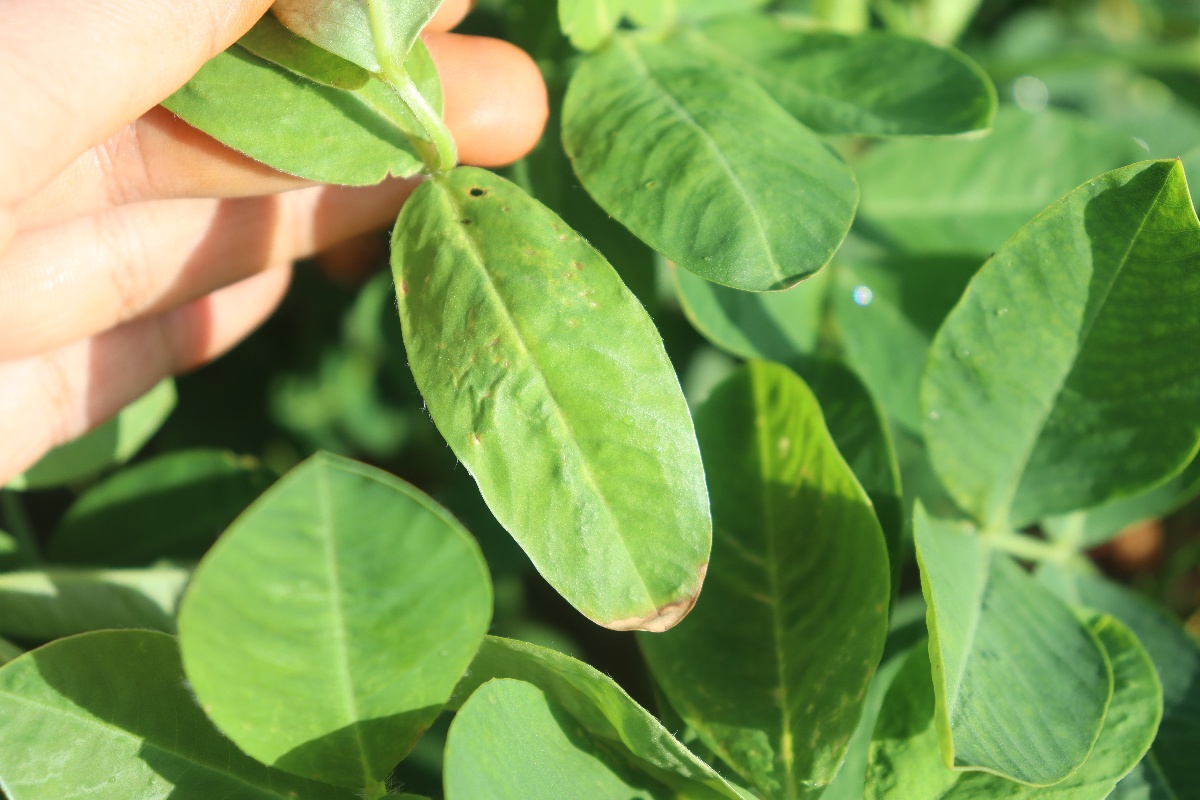
Label: healthy leaf